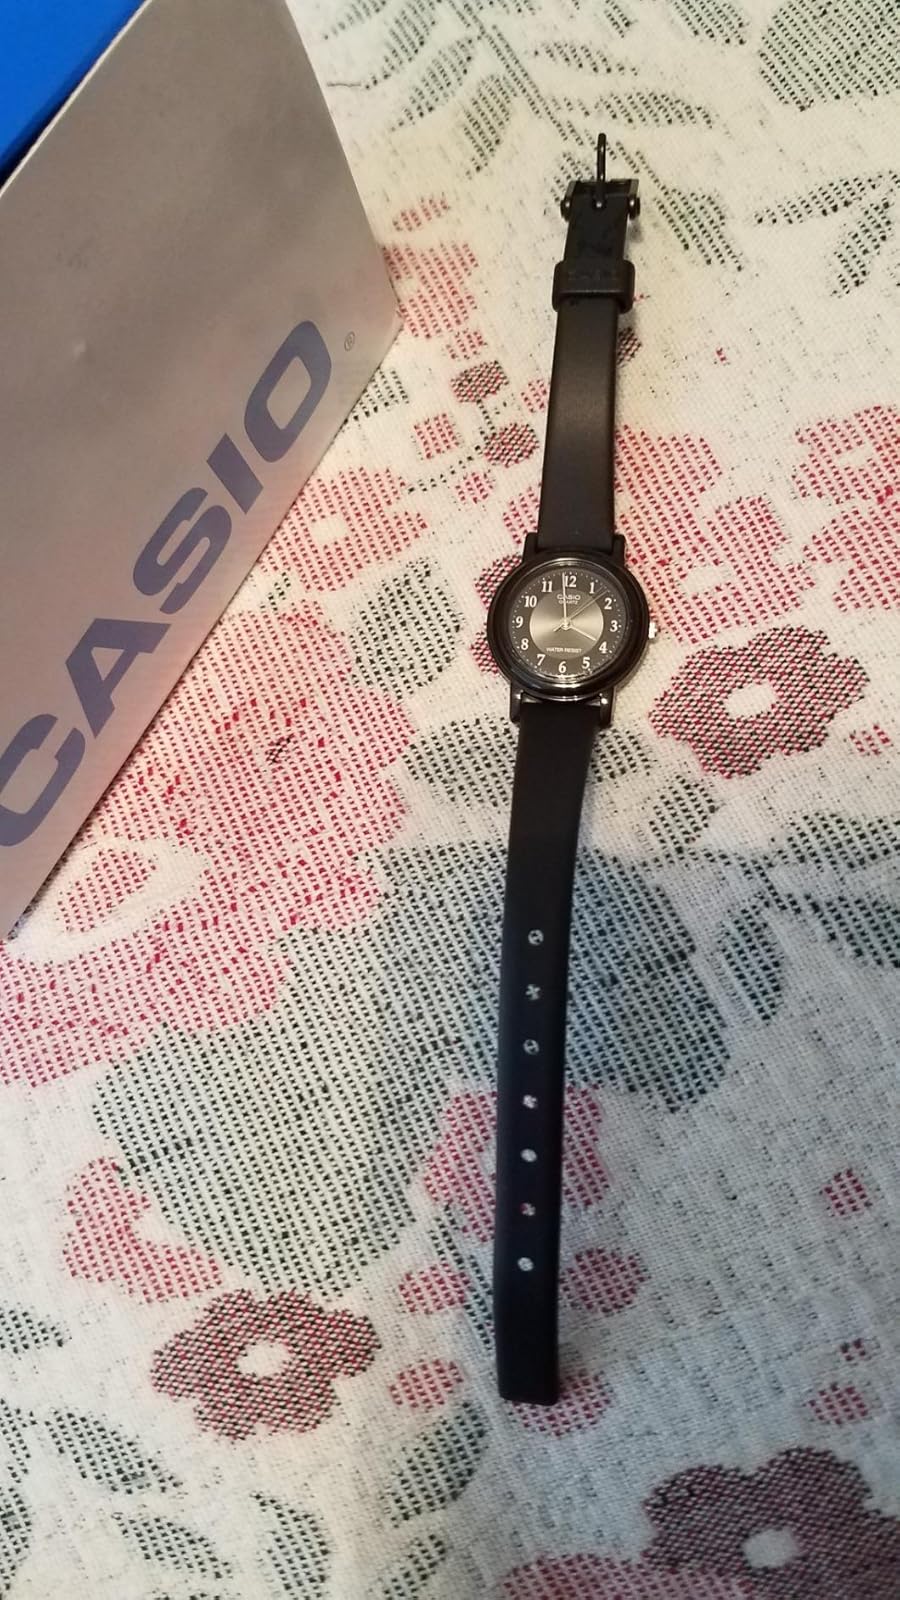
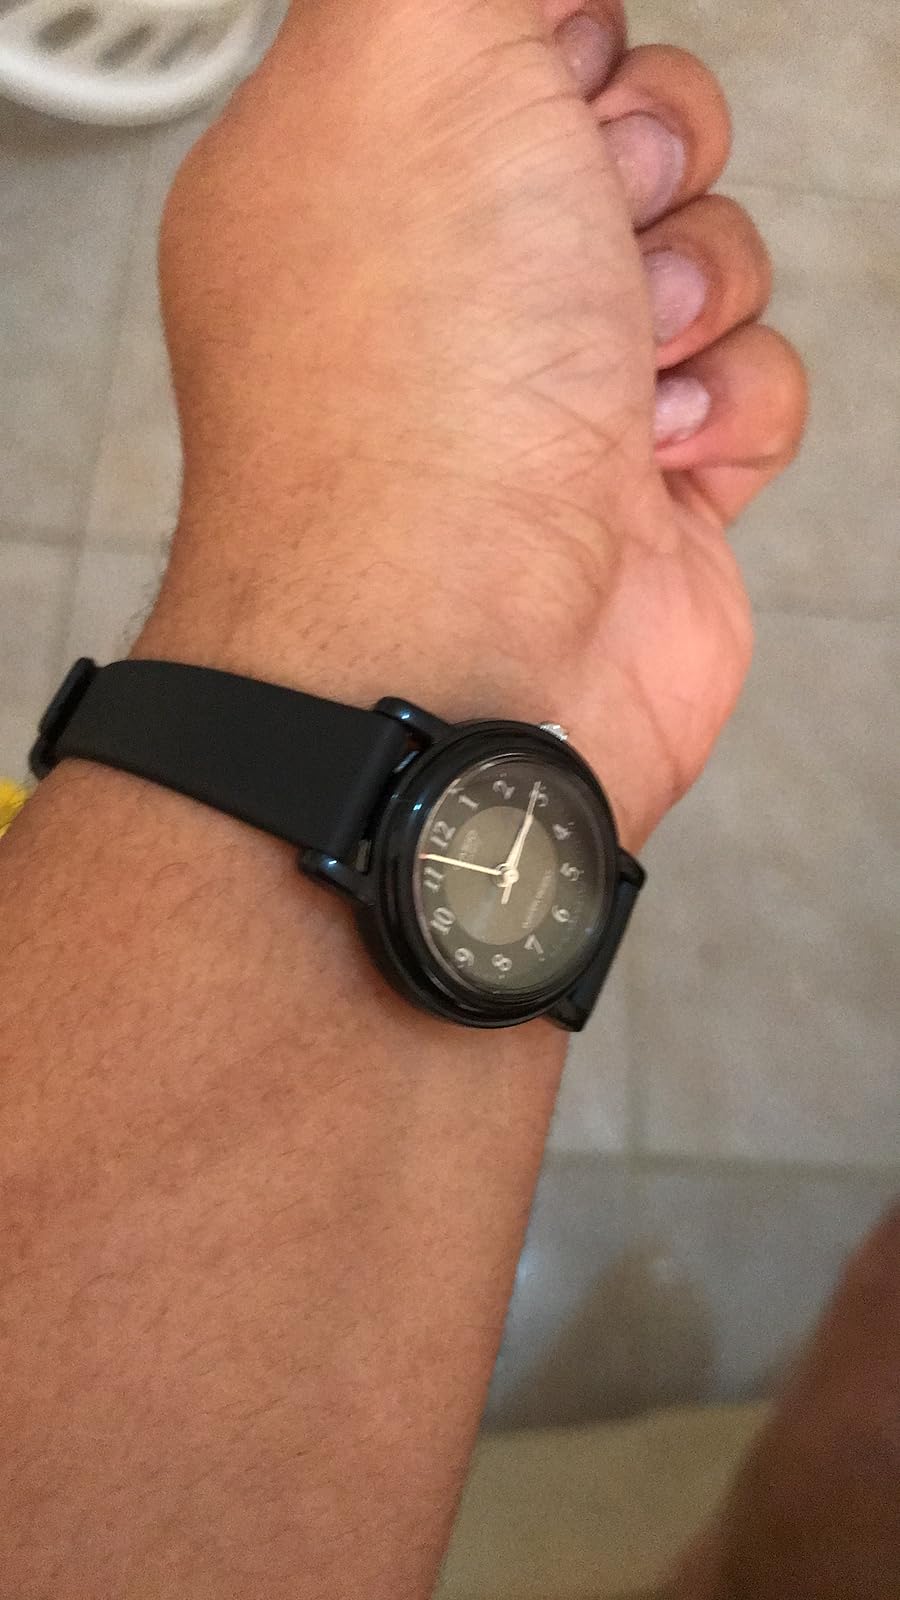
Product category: accessories_watch
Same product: yes